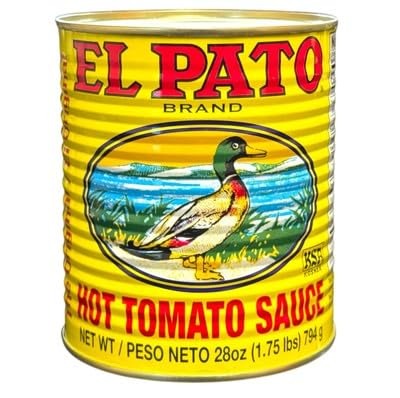
Item Name: E​l Pato Hot Tomato Sauce 28 oz (Pack of 12)
Bullet Point 1: Packed with authentic flavor to elevate any dish.
Bullet Point 2: Versatile addition for marinades, tacos, and more.
Bullet Point 3: Convenient pack for endless spicy enjoyment at home.
Product Description: Add a kick of flavor to your meals with this zesty hot tomato sauce! Perfect for those who crave a spicy twist, this 28 oz bottle is packed with robust flavors that elevate any dish. Whether you use it as a condiment for tacos, enchiladas, or burgers, or mix it into your favorite recipes for stews or pasta dishes, the heat level is just right to tantalize your taste buds without overwhelming them. Made from ripe tomatoes along with a blend of spices, this sauce balances authentic flavors with just the right amount of heat. Plus, with a convenient pack of 12, you‚Äôll have plenty on hand for family gatherings, barbecues, or simply to ensure your pantry stays stocked. Enjoy the rich taste of this hot tomato sauce and spice up everyday meals effortlessly!
Value: 12.0
Unit: Ounce

Price: 87.99